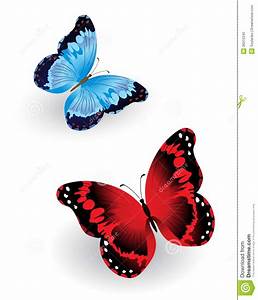
Label: farfalla